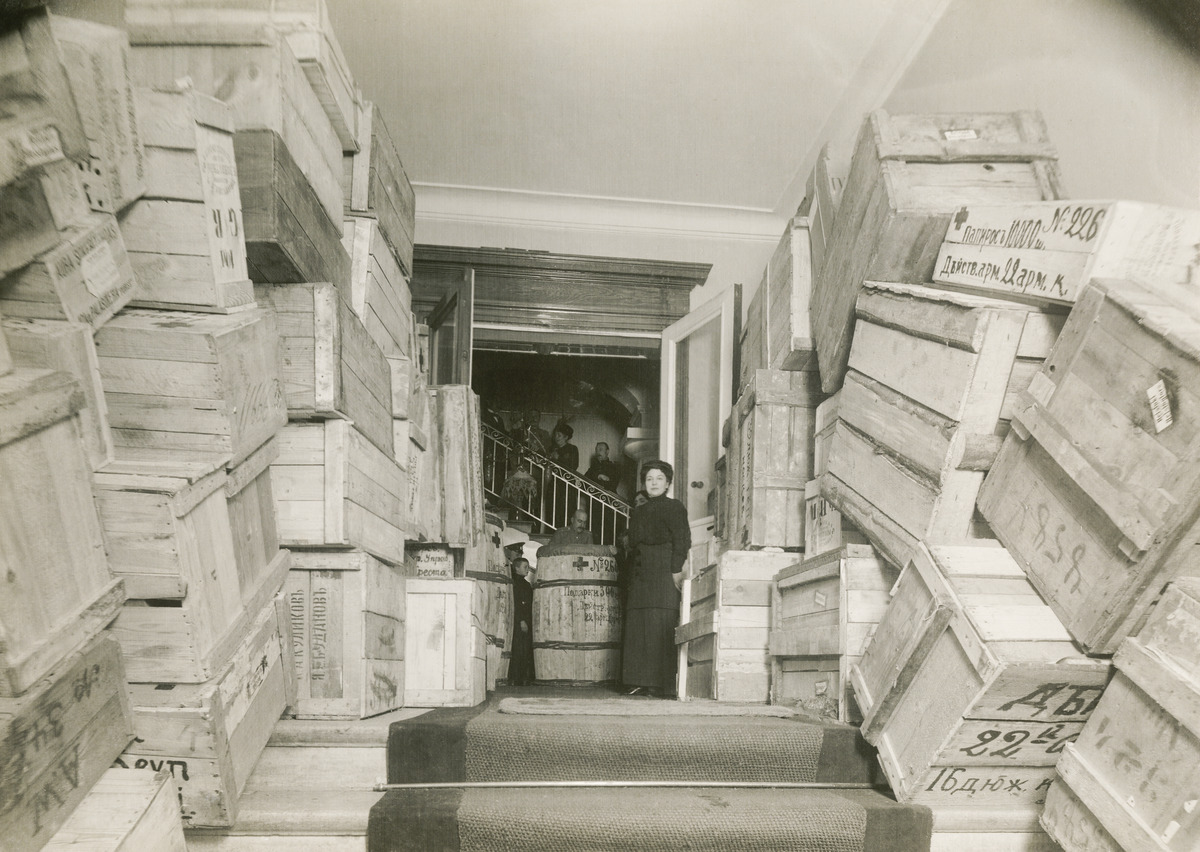
Punaisen Ristin varasto I maailmansodan aikana Smolnassa (?)
sisällön kuvaus: Punaisen Ristin varasto I maailmansodan aikana Smolnassa (?). mustavalkoinen
Ajankohta: kuvausaika 1914 -1917
Paikka: Suomi, Uusimaa, Helsinki, Kaartinkaupunki Helsinki, Eteläesplanadi 6
Aiheet: Punainen Risti, sodat ensimmäinen maailmansota, järjestöt kansainväliset järjestöt, varastot varmuusvarastot